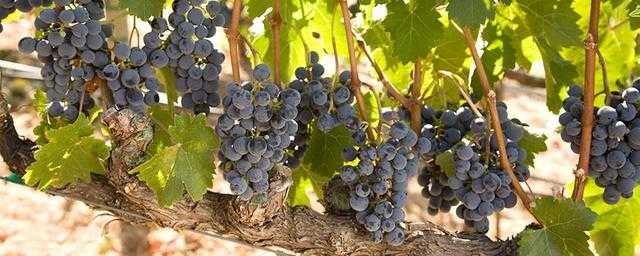
Label: Grapes